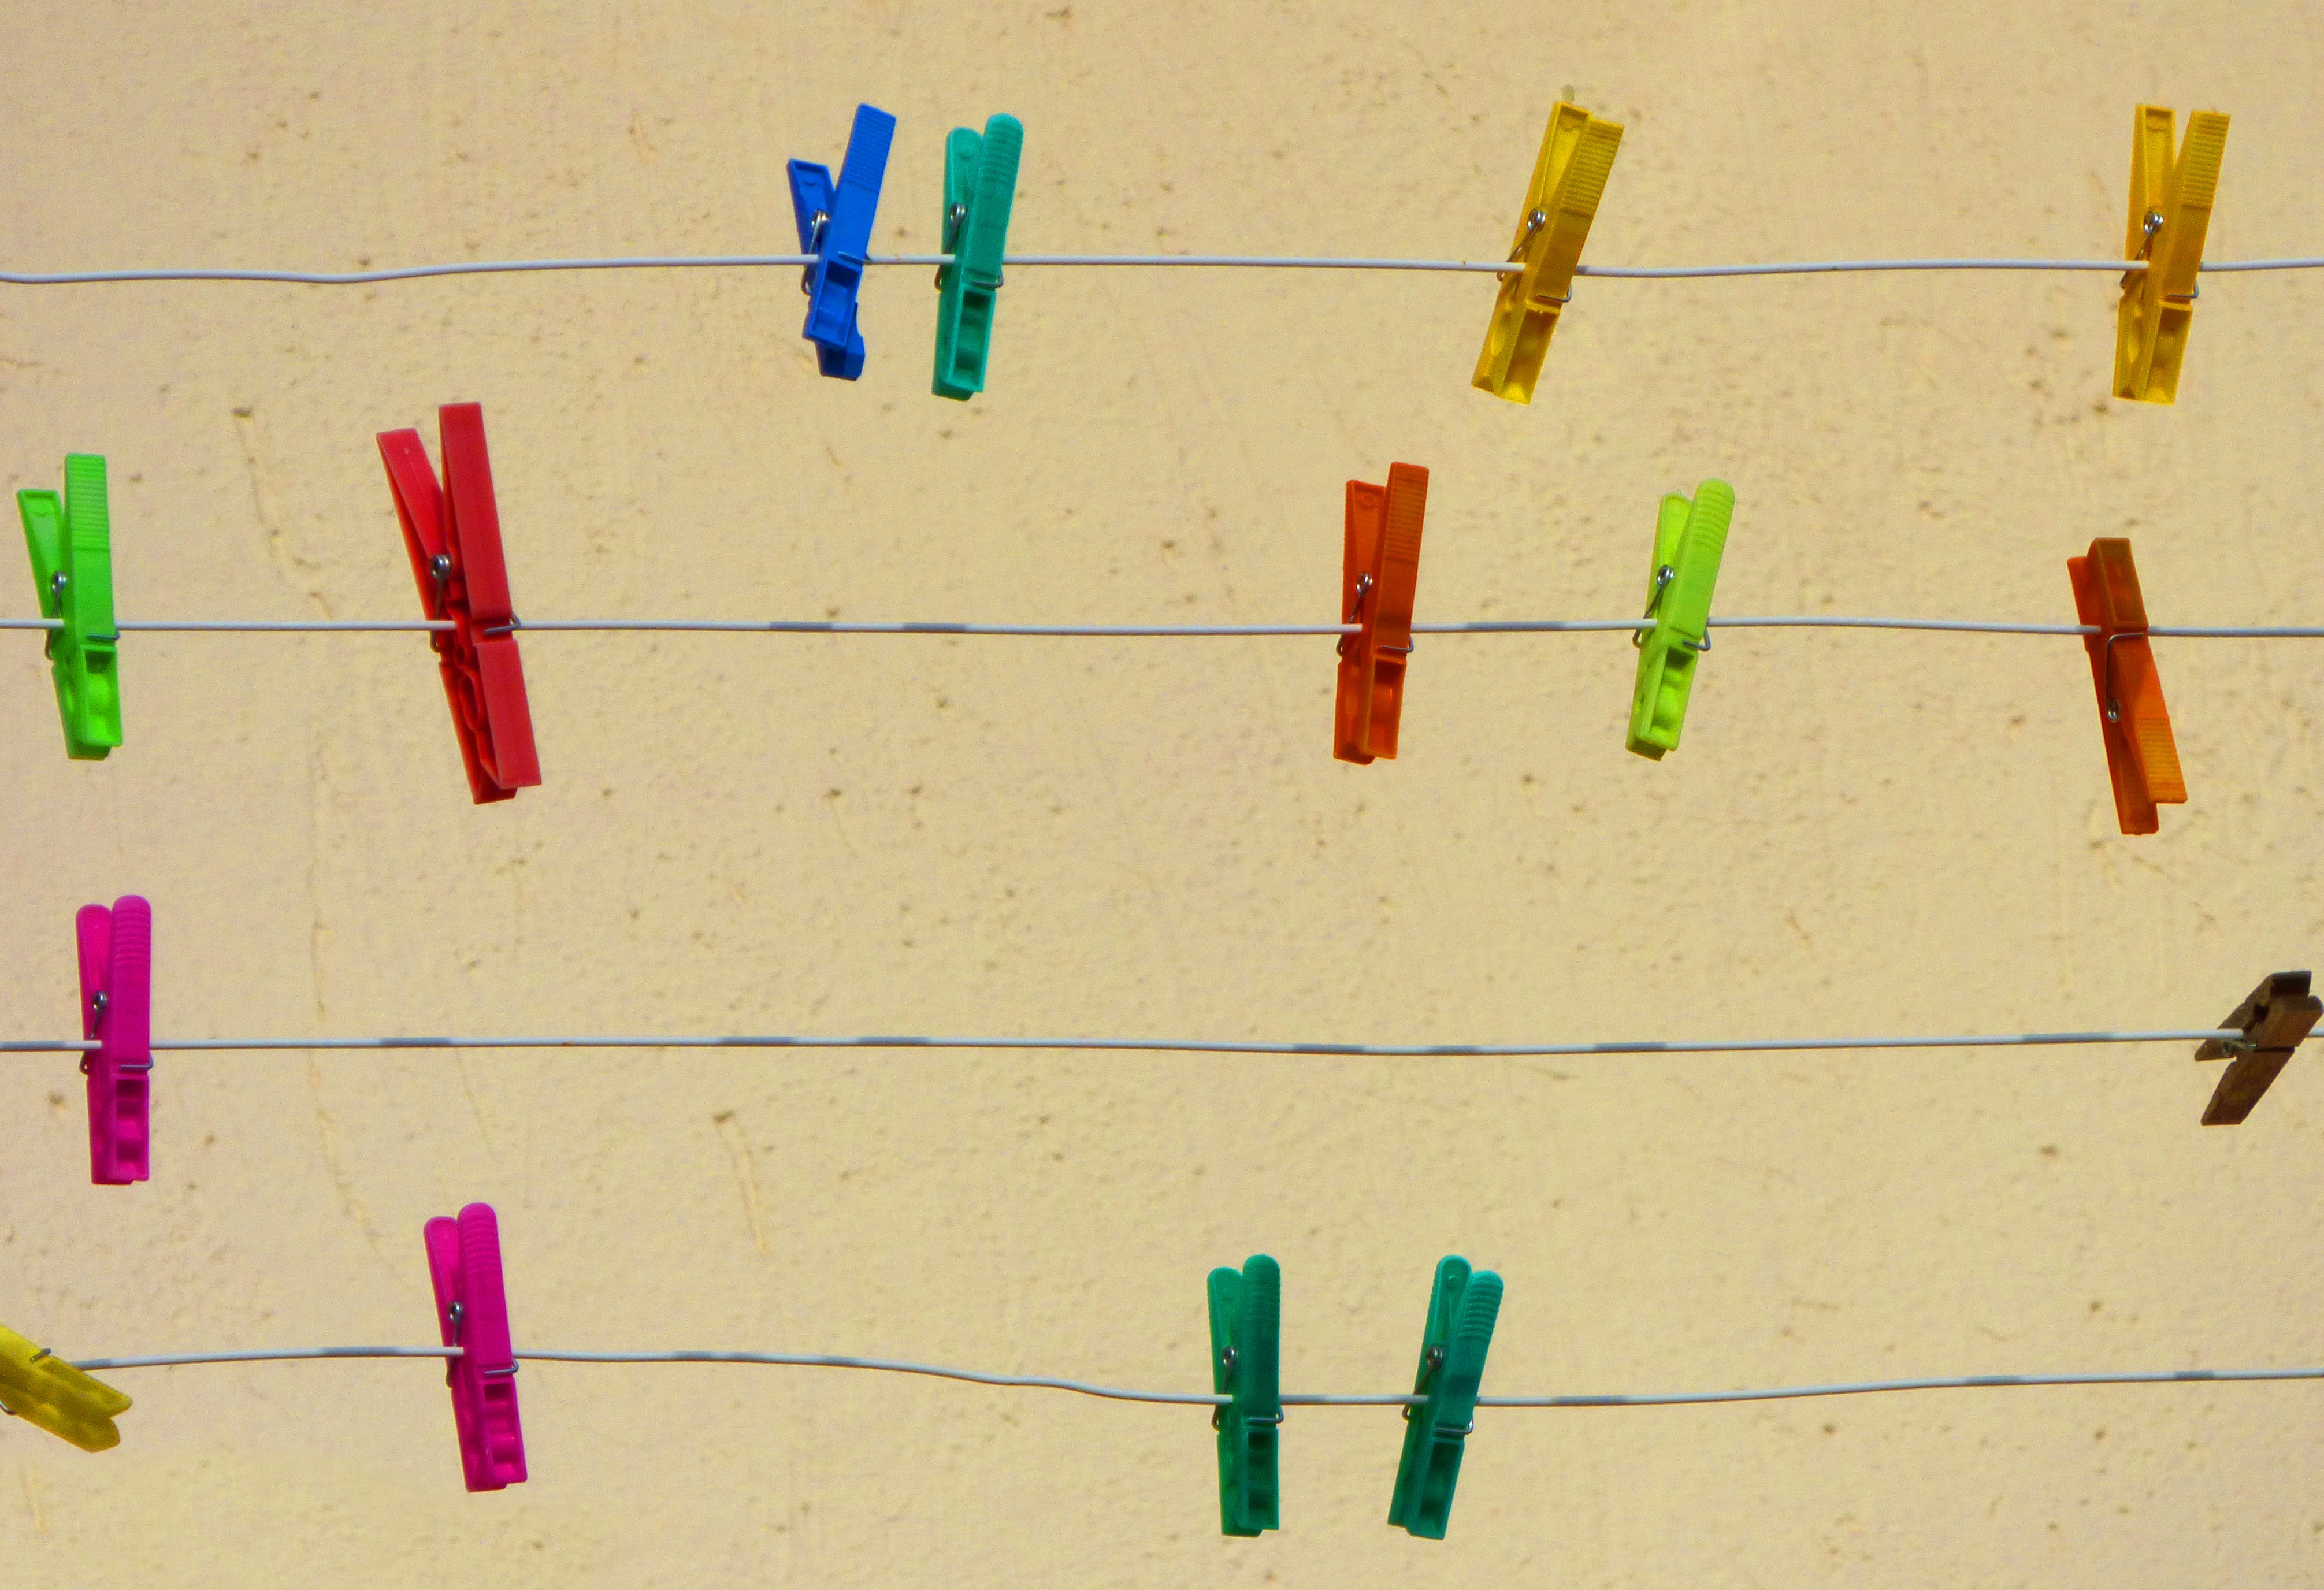
line, green, color, art, colors, shape, tweezers, bow and arrow, electrical wiring, needles tender, tendedor